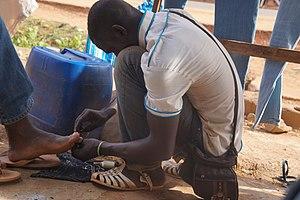
Pédicure ambulante à Bamako This is an image of ""African people at work"" from Mali"